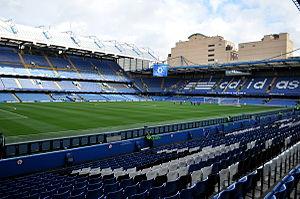
Chelsea Football Club est un club de football professionnel anglais fondé le 10 mars 1905 à Londres. Son siège est situé dans le quartier de Fulham, au sein du borough de Hammersmith et Fulham. Il évolue actuellement en Premier League et a passé la majorité de son histoire dans la plus haute division du football anglais. Leur stade est Stamford Bridge, qui comprend 40 834 places, et où le club évolue depuis sa fondation. César Azpilicueta est le capitaine du club depuis août 2018 et Frank Lampard est l'entraîneur de l'équipe première. Chelsea a fait partie du Big Four anglais des années 2000 aux côtés d'Arsenal, de Liverpool et de Manchester United. Bien que possédant un palmarès moins impressionnant que celui des autres « grands » du championnat, les Blues disposent du quatrième palmarès d'Angleterre avec 29 titres et sont classés dixièmes au classement mondial des clubs de l'IFFHS entre 1991 et 2010.